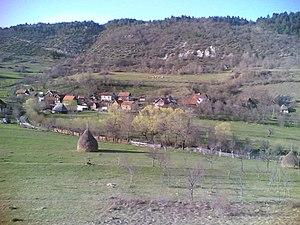
Trnovo est un village de Bosnie-Herzégovine. Il est situé dans la municipalité de Mrkonjić Grad et dans la République serbe de Bosnie. Selon les premiers résultats du recensement bosnien de 2013, il compte 33 habitants.